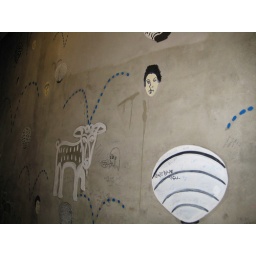
wall sign in bathroom